Sal·la

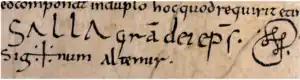
Sal·la's signature, from a document in the cathedral archives

Sal·la was the Bishop of Urgell from 981 to 1010, and "one of the first Catalan figures whose own words" survive sufficiently "to give colour to his personality and actions", although all of the words attributed to him were written down by scribes. He receives mention in some sixty-three surviving contemporary documents. As bishop, Sal·la dated documents by the reign of Hugh the Great. Although his episcopate largely preceded the Peace of God movement in Catalonia, his excommunication of high-ranking public figures during a church–state dispute in 991 anticipated it. He also pioneered feudal practices such as the granting of fiefs and was frequently "ahead of the feudalising wave".